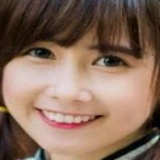
diễn viên Mai Quỳnh Anh